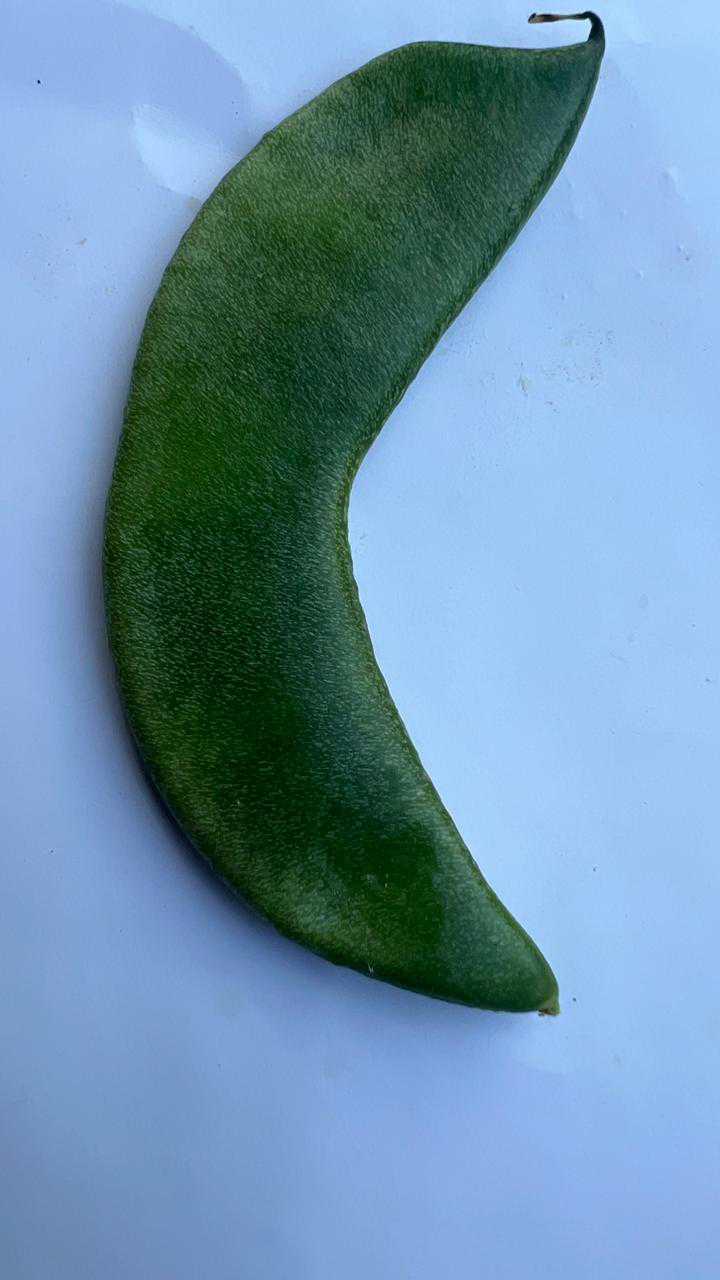
Label: Lablab purpureus